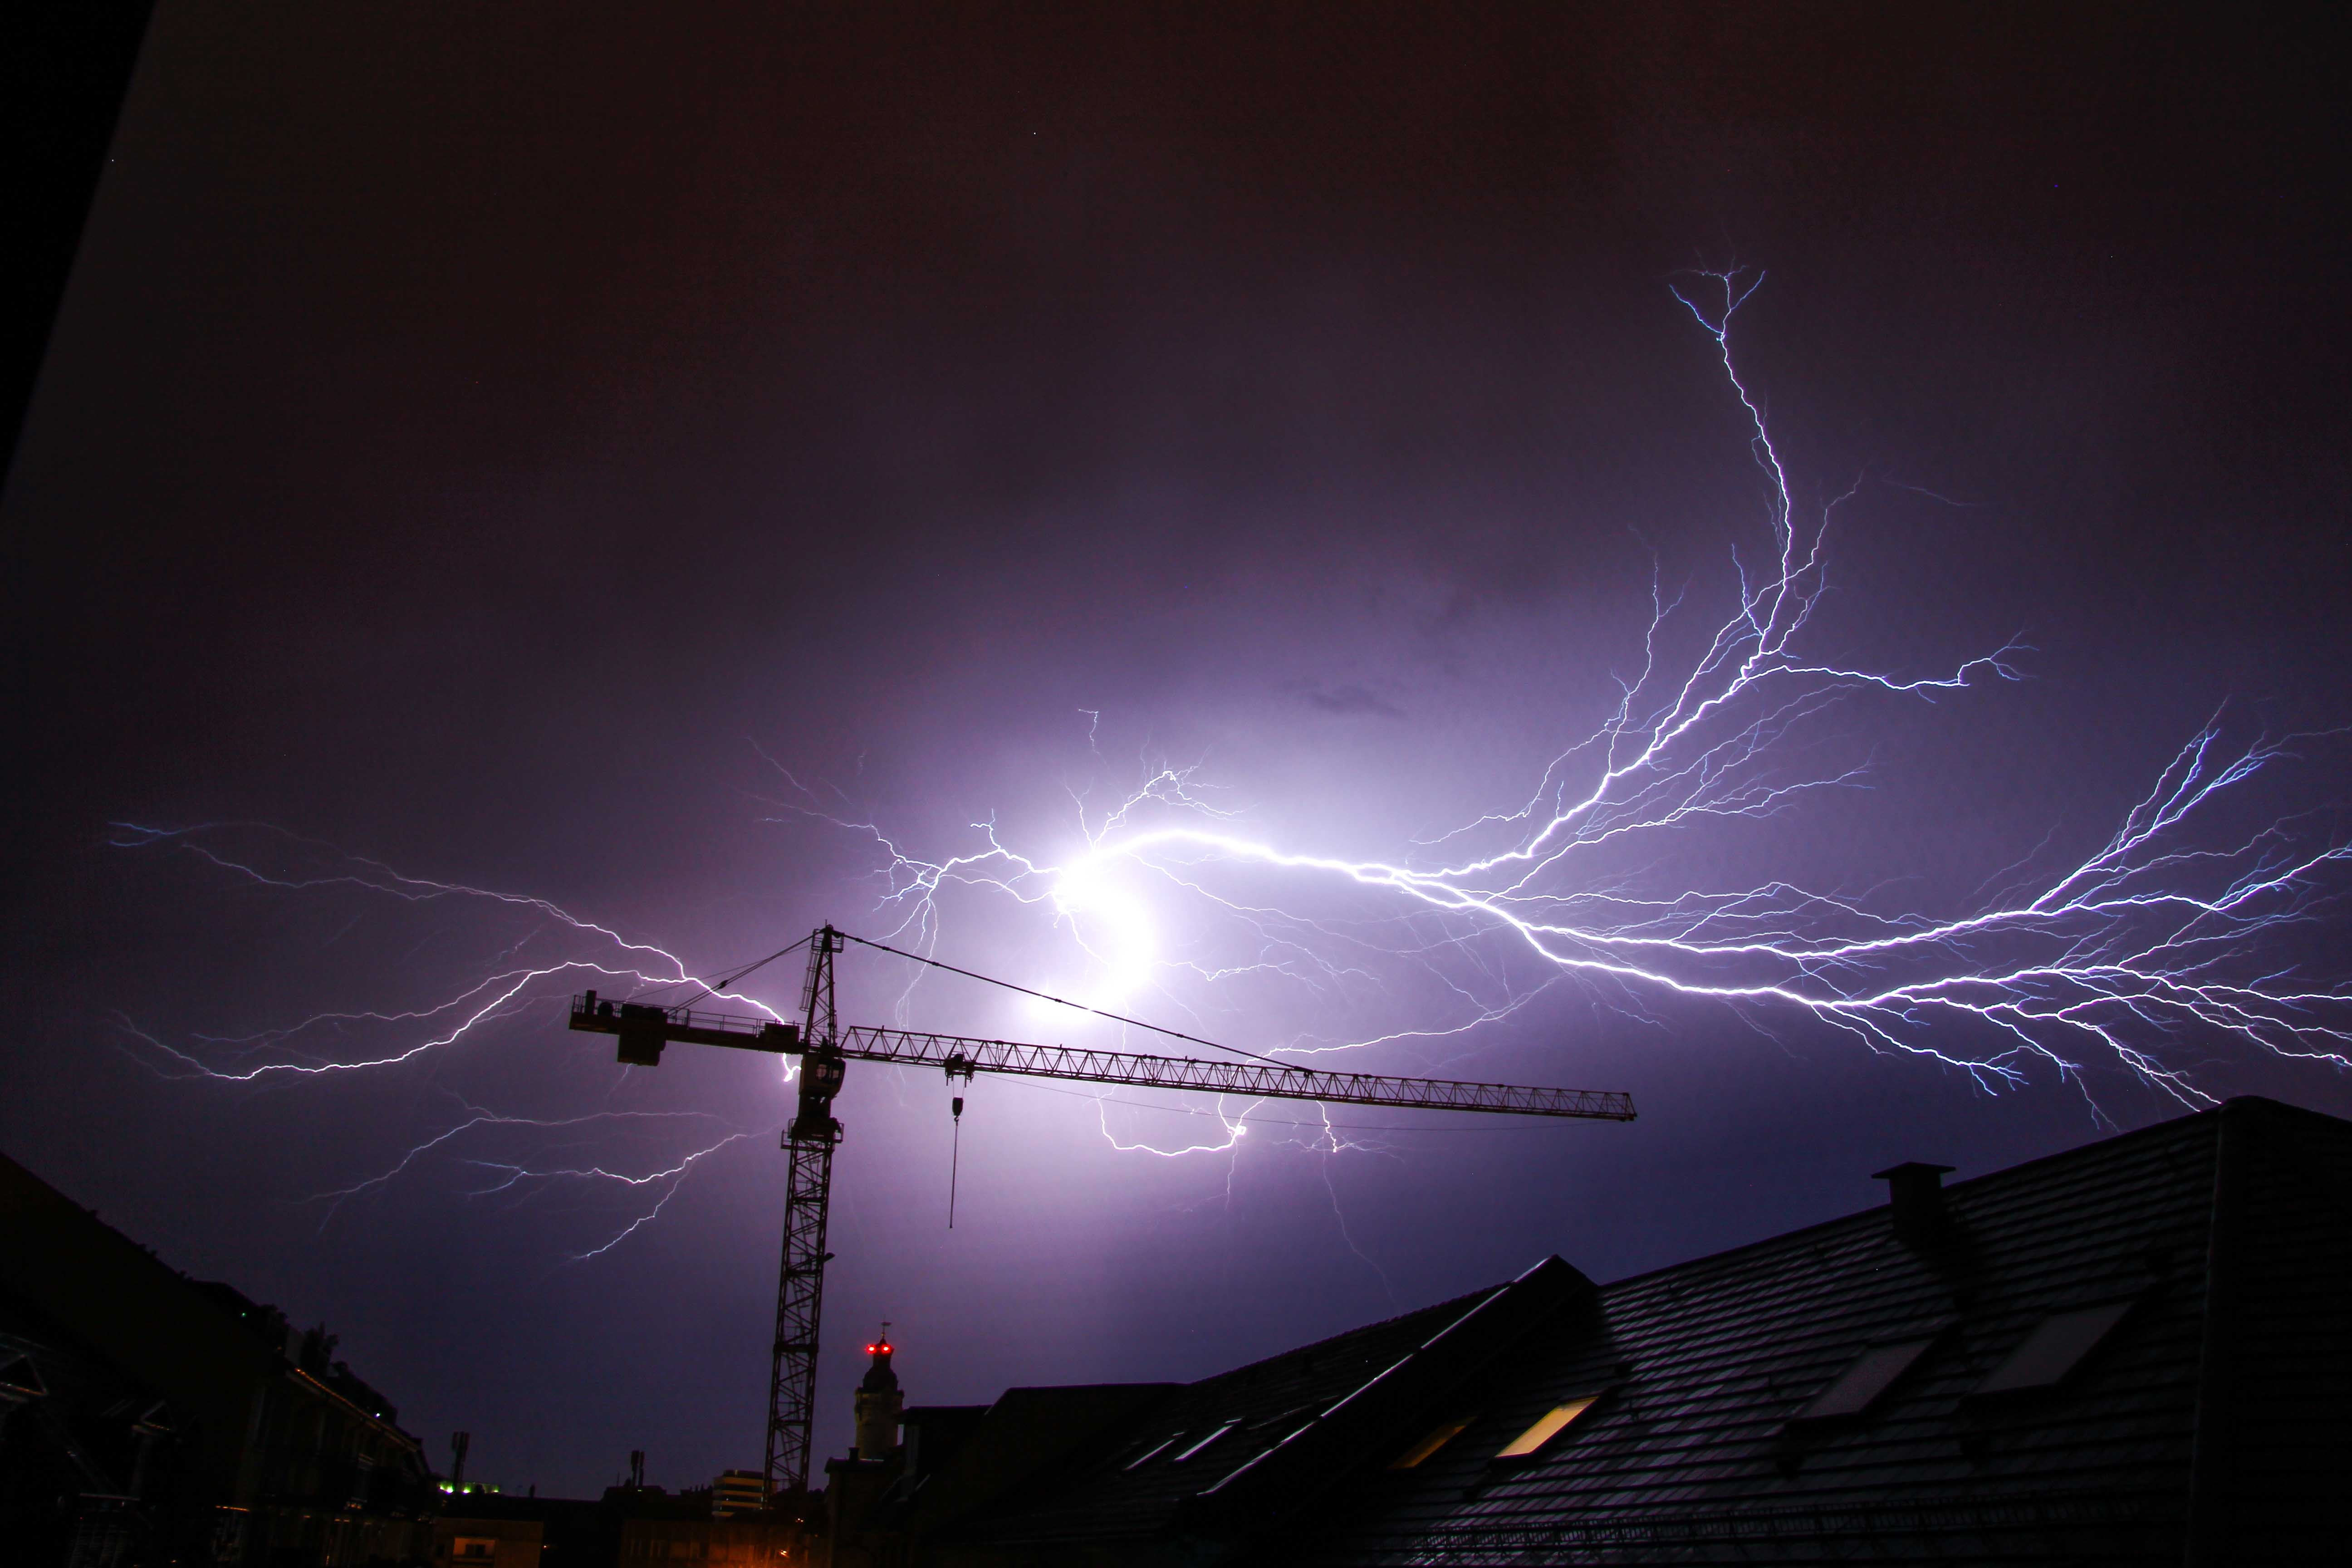
nature, light, sky, night, rain, window, view, roof, city, atmosphere, isolated, spark, weather, storm, darkness, black, electricity, lightning, city view, thunder, natural disaster, flash, clouds, impact, stormy, homes, violet, climate, thunderstorm, disaster, hurricane, gloomy, crane, roofs, force, characters, forward, over the rooftops, dormer windows, lightning weft, zeus, atmosphere of earth